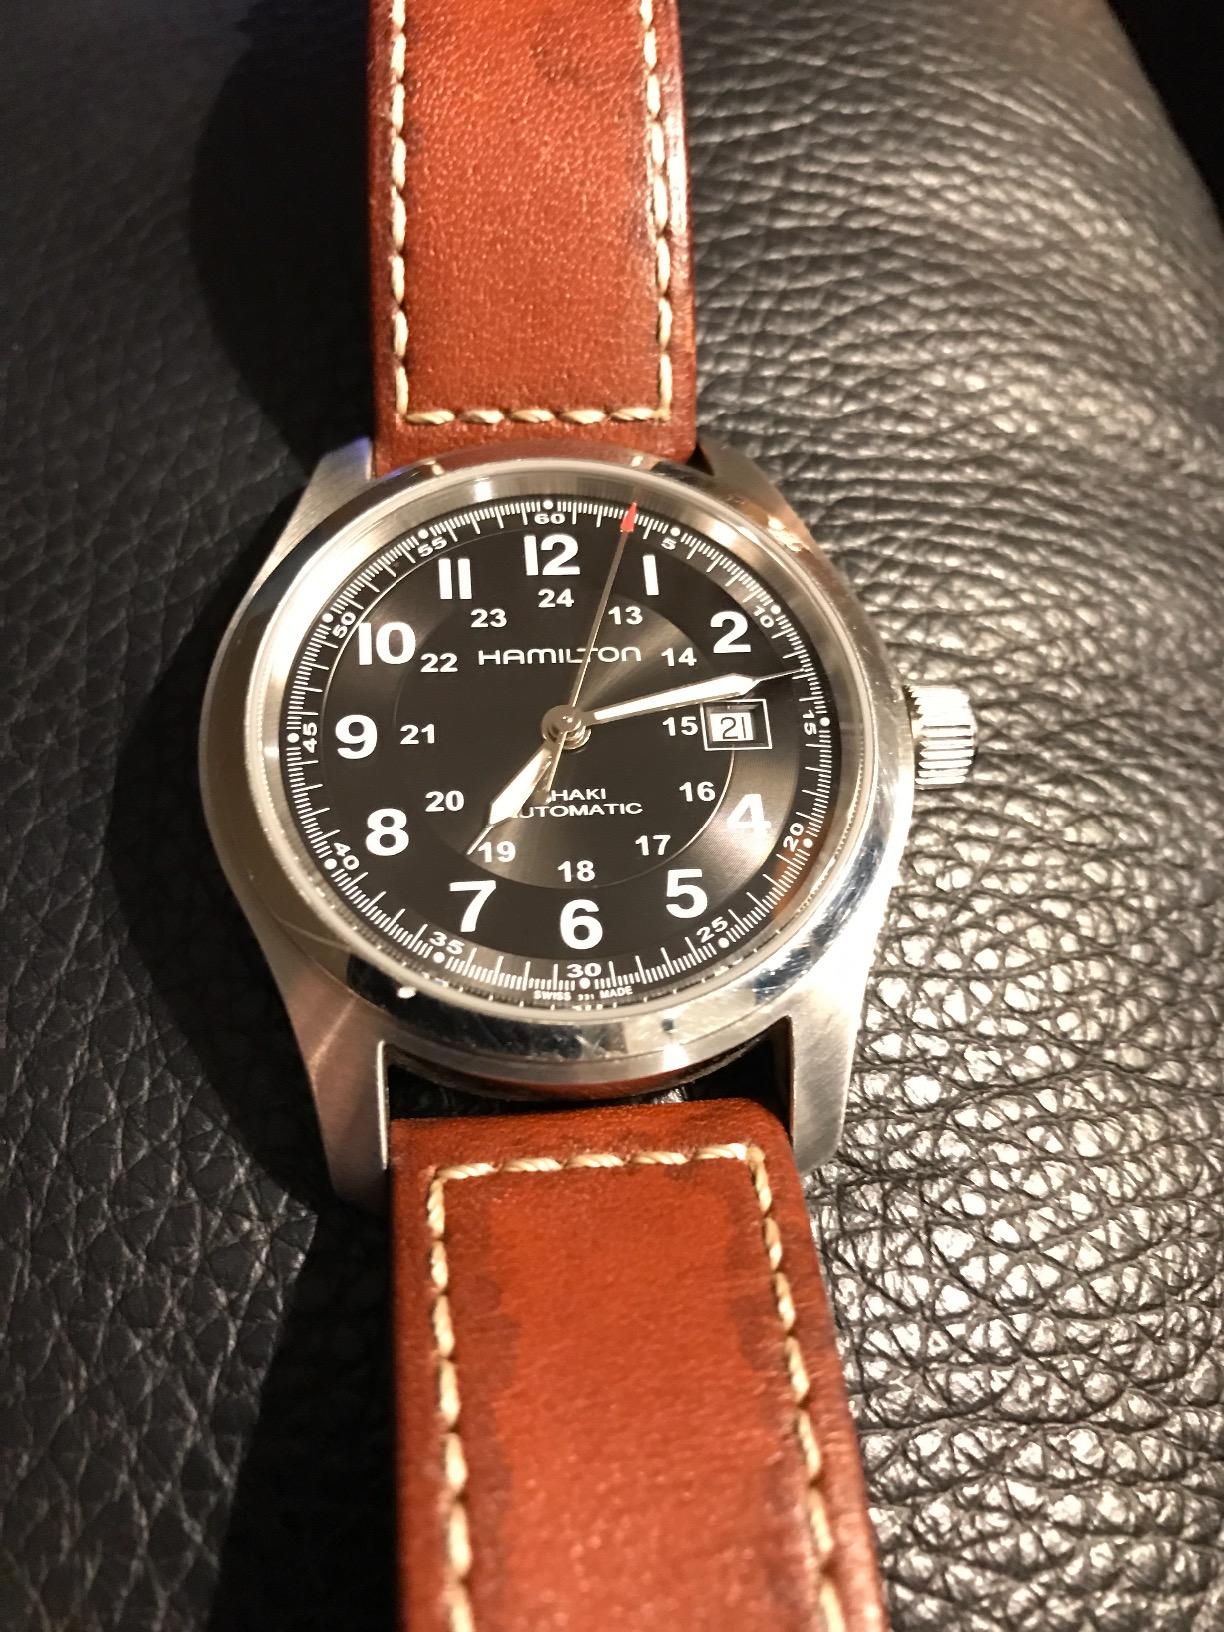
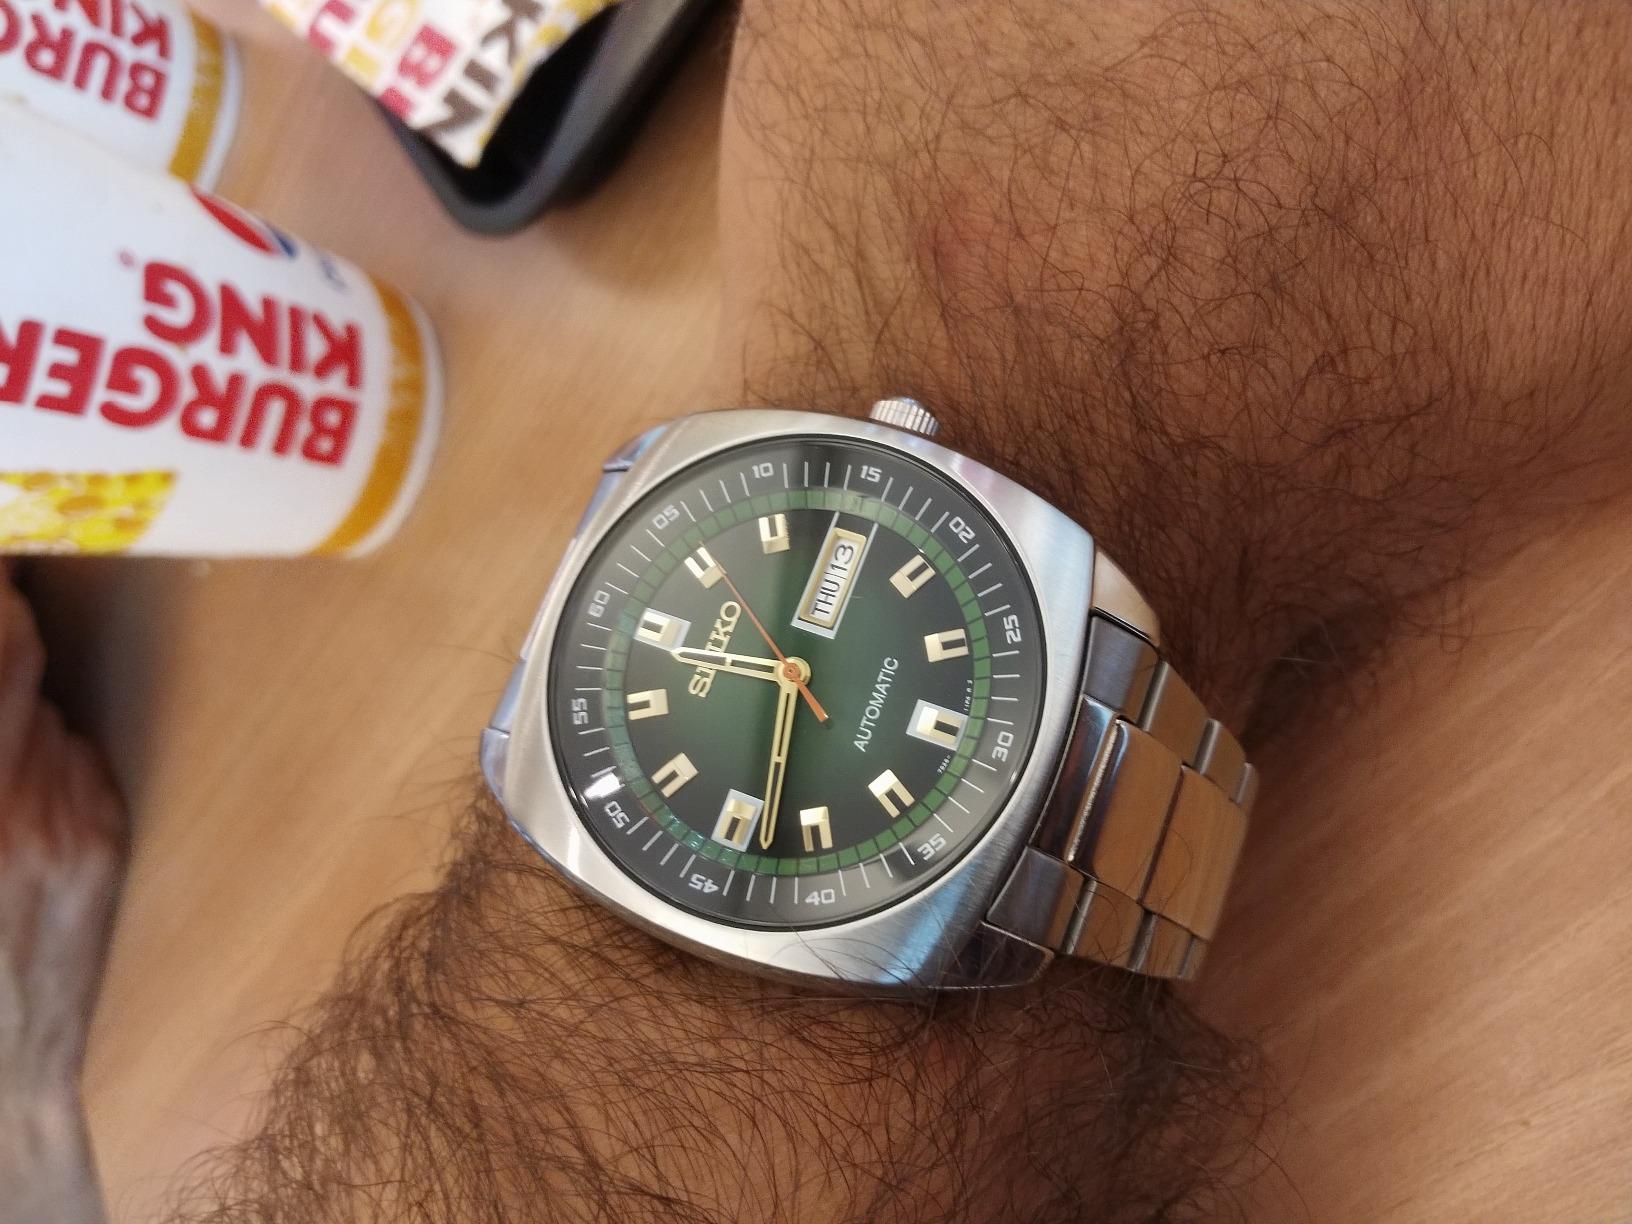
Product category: accessories_watch
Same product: no